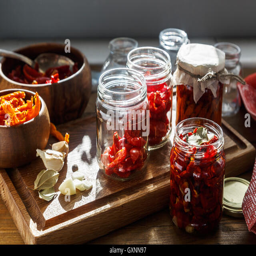
sun dried tomatoes with herbs and sea salt in olive oil in a glass jar